Larry Whisenton

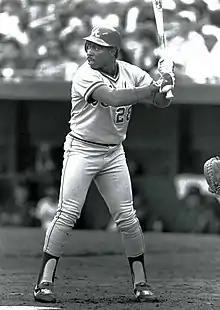

Larry Whisenton (born July 3, 1956) is a former left-handed Major League Baseball outfielder who played for the Atlanta Braves from 1977 to 1979 and from 1981 to 1982.